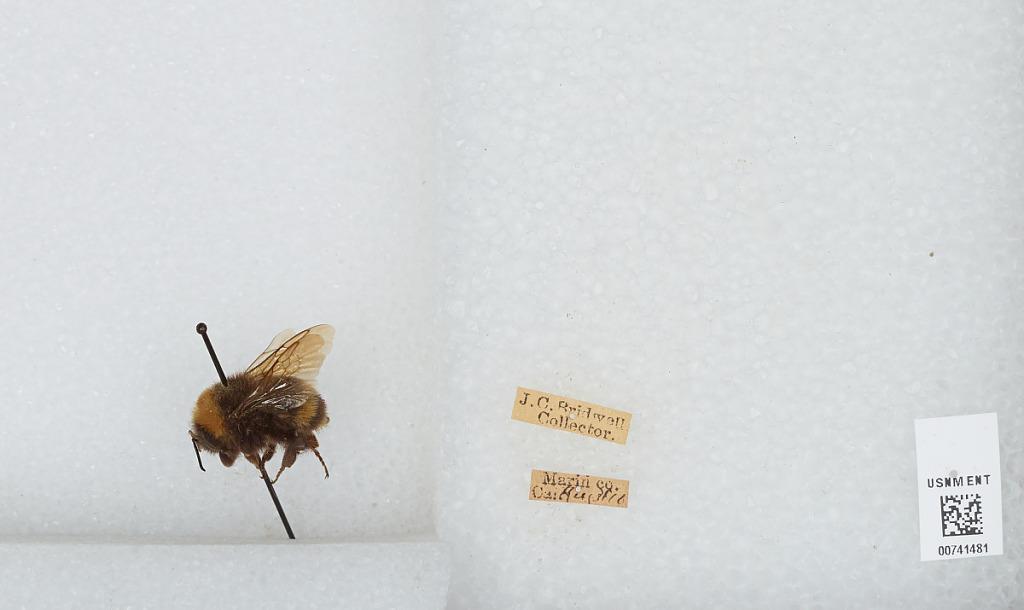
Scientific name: Bombus (Bombus) occidentalis Greene
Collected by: J. Bridwell
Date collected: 1910-8-31
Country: United States
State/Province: California
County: Marin
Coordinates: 38.03, -122.73